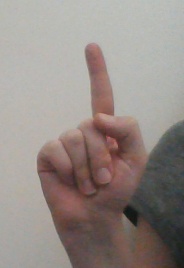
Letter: bb